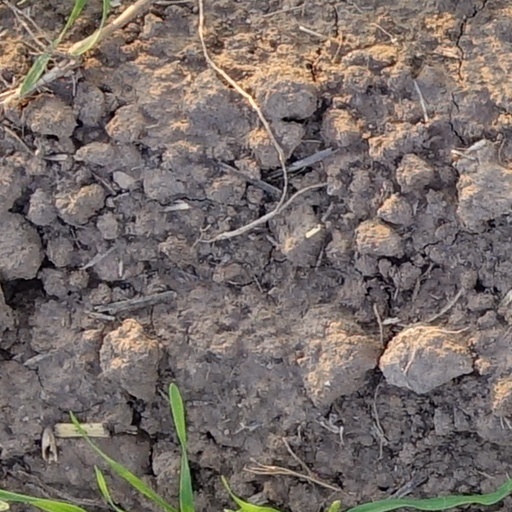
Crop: wheat